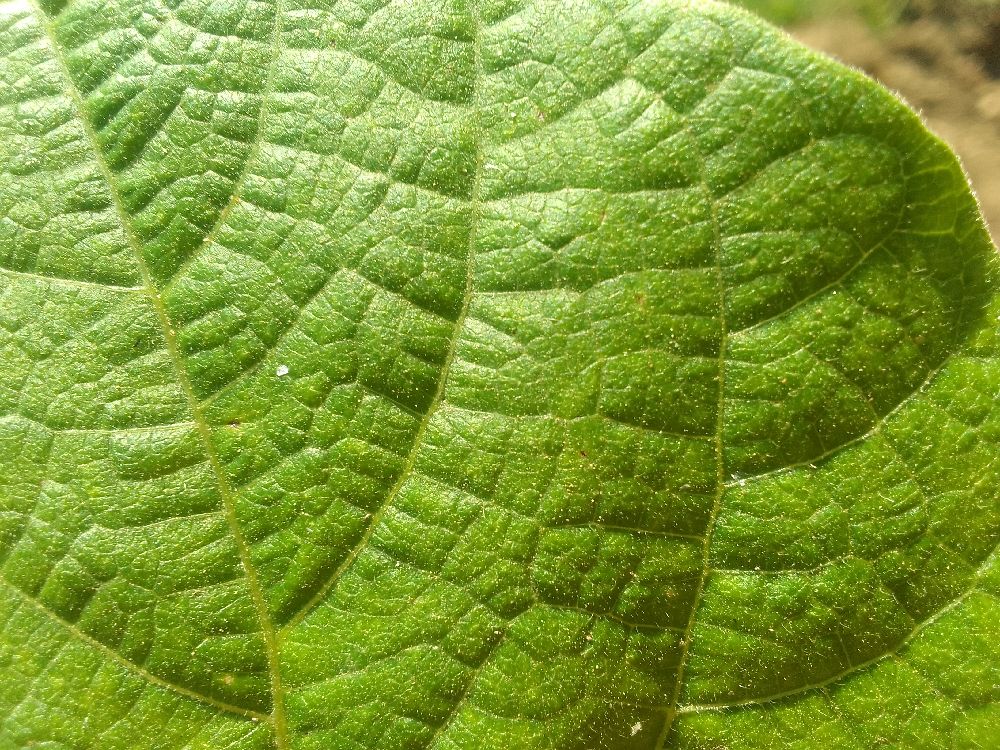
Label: healthy